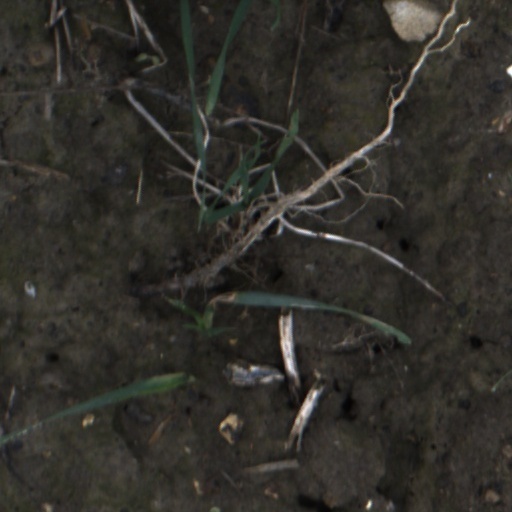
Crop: wheat